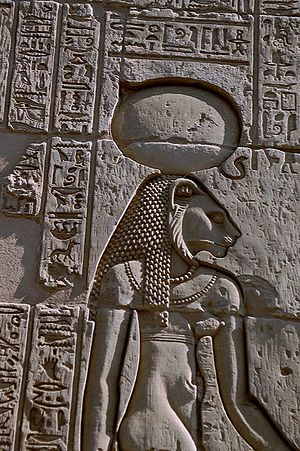
Sekhmet
Relief af Sekhmet kronet med solskive og kobra.
"Sekhmet eller Sakhmet var en egyptisk gudinde i skikkelse af en kvinde med løvindehoved. Over hovedet bar hun en solskive som viste hendes tilknytning til solguden Ra. Undertiden kan man dog også se hende kronet af uræusslangen med et ankhtegn i hånden. Hun var en af de ældst kendte egyptiske guddomme, og hendes navn er beslægtet med det egyptiske ord sekhem. ""Sekhmet"" kan oversættes som ""Den mægtige"", og hun var den frygtelige gudinde for krig og den brændende ørkensol.